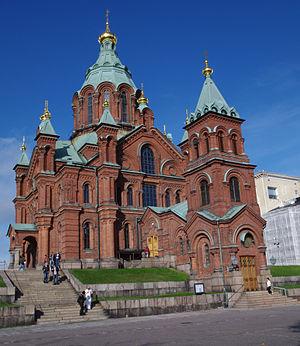
Cette Liste des bâtiments historiques d'Helsinki est non exhaustive et répertorie les plus anciens bâtiments du centre d'Helsinki datant du milieu du XVIIIᵉ siècle.